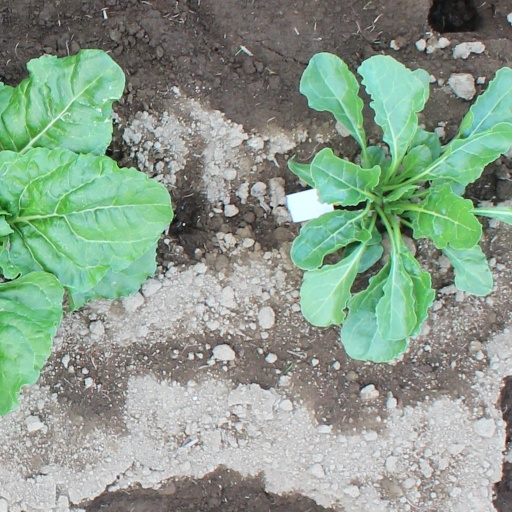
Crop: sugar beet